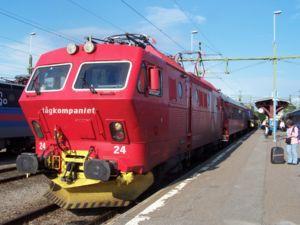
Vy Tåg, jusqu’à avril 2019 Svenska Tågkompaniet AB est une compagnie de chemin de fer suédoise. Elle a été fondée en 1999 et a son siège à Luleå. Elle a démarré son activité en 2000 et assure essentiellement la desserte locale et régionale du nord de la Suède.